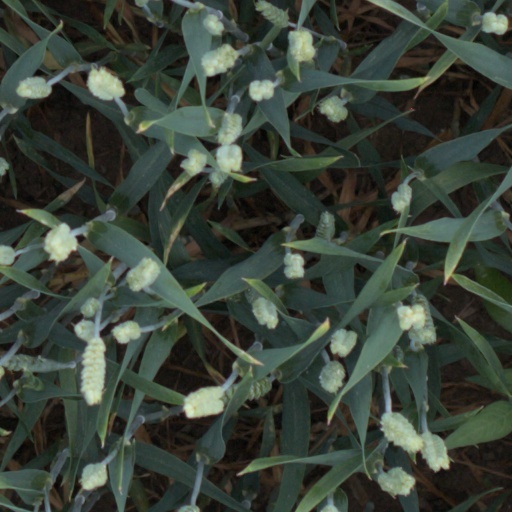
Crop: wheat